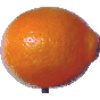
Label: Tangelo 1